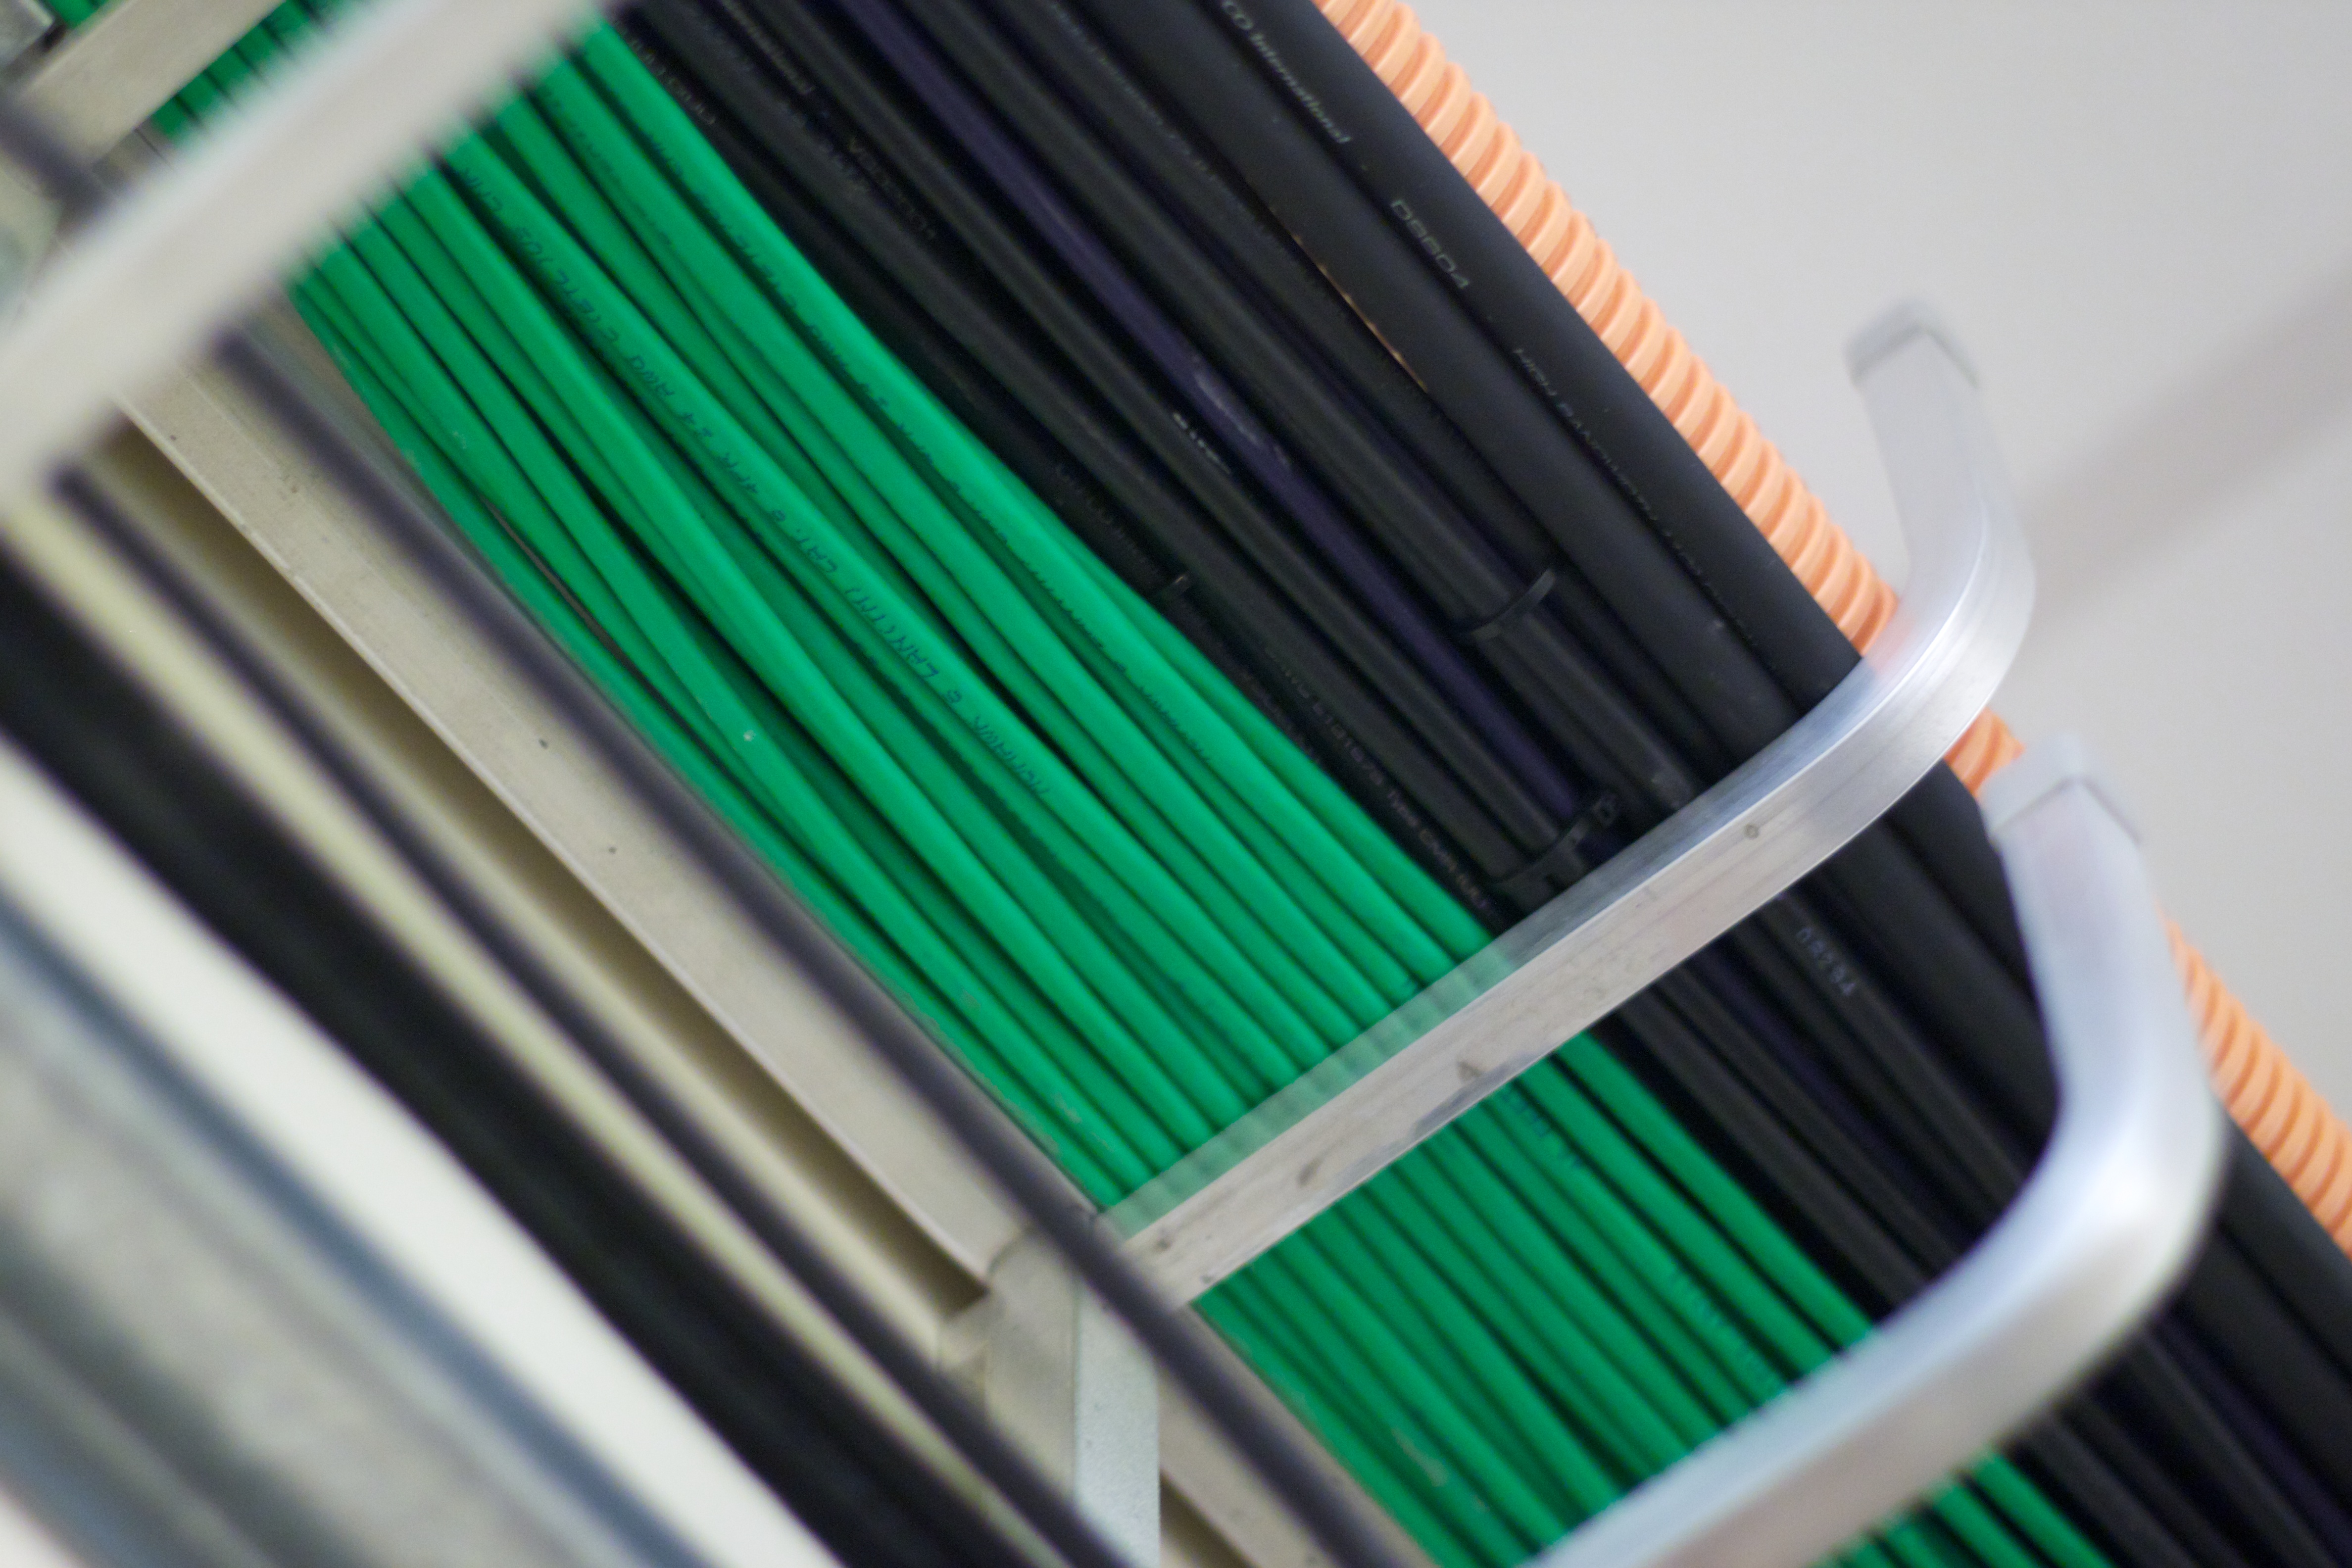
technology, green, color, blue, material, product, personal computer hardware